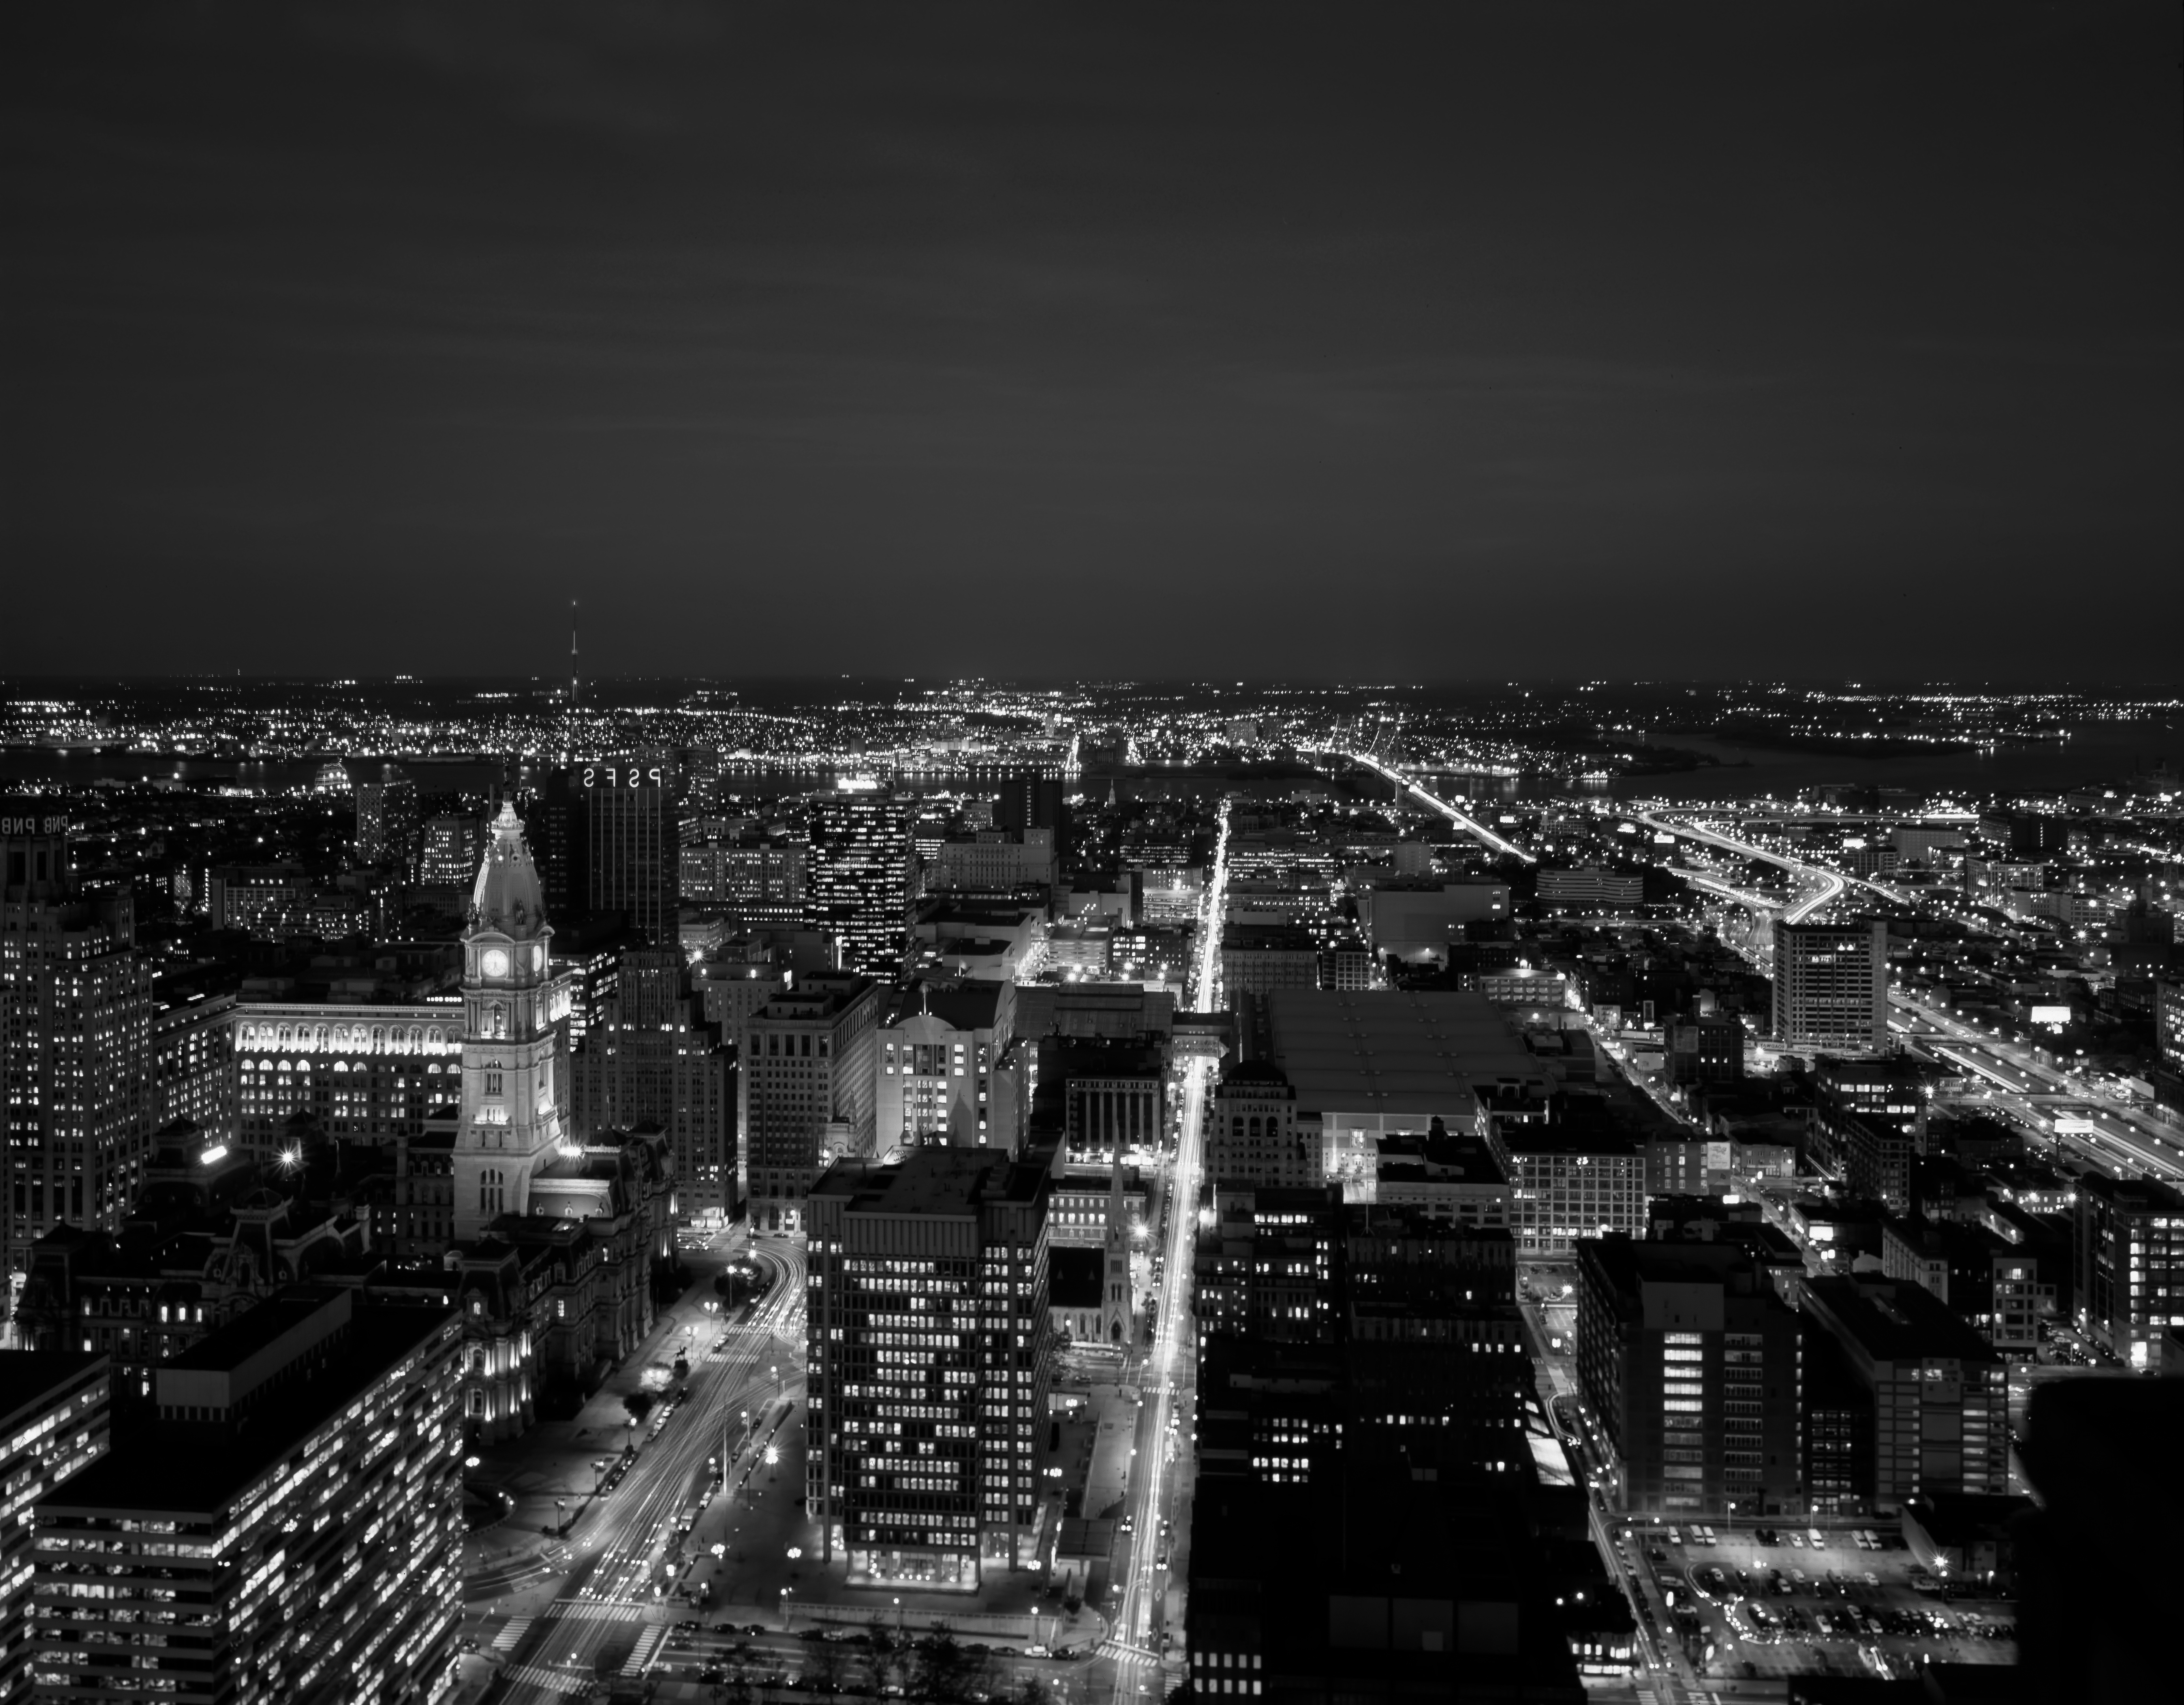
horizon, black and white, architecture, sky, skyline, night, photography, city, skyscraper, urban, cityscape, downtown, dusk, evening, darkness, monochrome, aerial view, tower block, lights, buildings, philadelphia, metropolis, cities, aerial photography, urban area, monochrome photography, residential area, human settlement, atmosphere of earth, metropolitan area